Kappa (folklore)

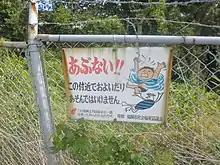
"DANGER!! Do not swim or play around here." A kappa is depicted as a metaphor of drowning on a sign near a pond in Fukuoka.

Even today, warning signs about the "kappa" appearing near bodies of water are seen in some Japanese towns and villages. However, such signs often merely serve as scary warnings to dissuade young children from playing too close to rivers, ponds, etc.